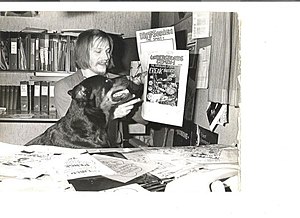
Uno Krüger
Uno og Alli på Interpresse!
Uno Krüger var en dansk forlagsredaktør, bladmand, oversætter og billedkunstner. Uno Krüger var gift med billedkunstner, senere overlærer og direktør i Star Video, Birthe Kostrup, som han mødte under en reportagetur til Thylejren i 1970.